ZaSu Pitts

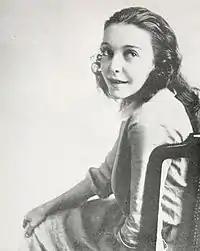
Pitts, c. 1920

Pitts made her stage debut in 1914–15 doing school and local community theater in Santa Cruz. Going to Los Angeles in 1916, at the age of 22, she spent many months seeking work as a film extra. Finally, she was discovered for substantive roles in films by screenwriter Frances Marion, who cast Pitts as an orphaned slavey (child of work) in the silent film "A Little Princess" (1917), starring Pickford.